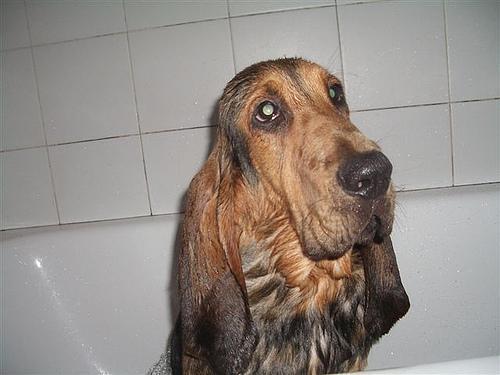
bloodhound